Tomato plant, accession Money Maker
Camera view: horizontal (90 deg, fisheye); turntable rotation: 90 degrees
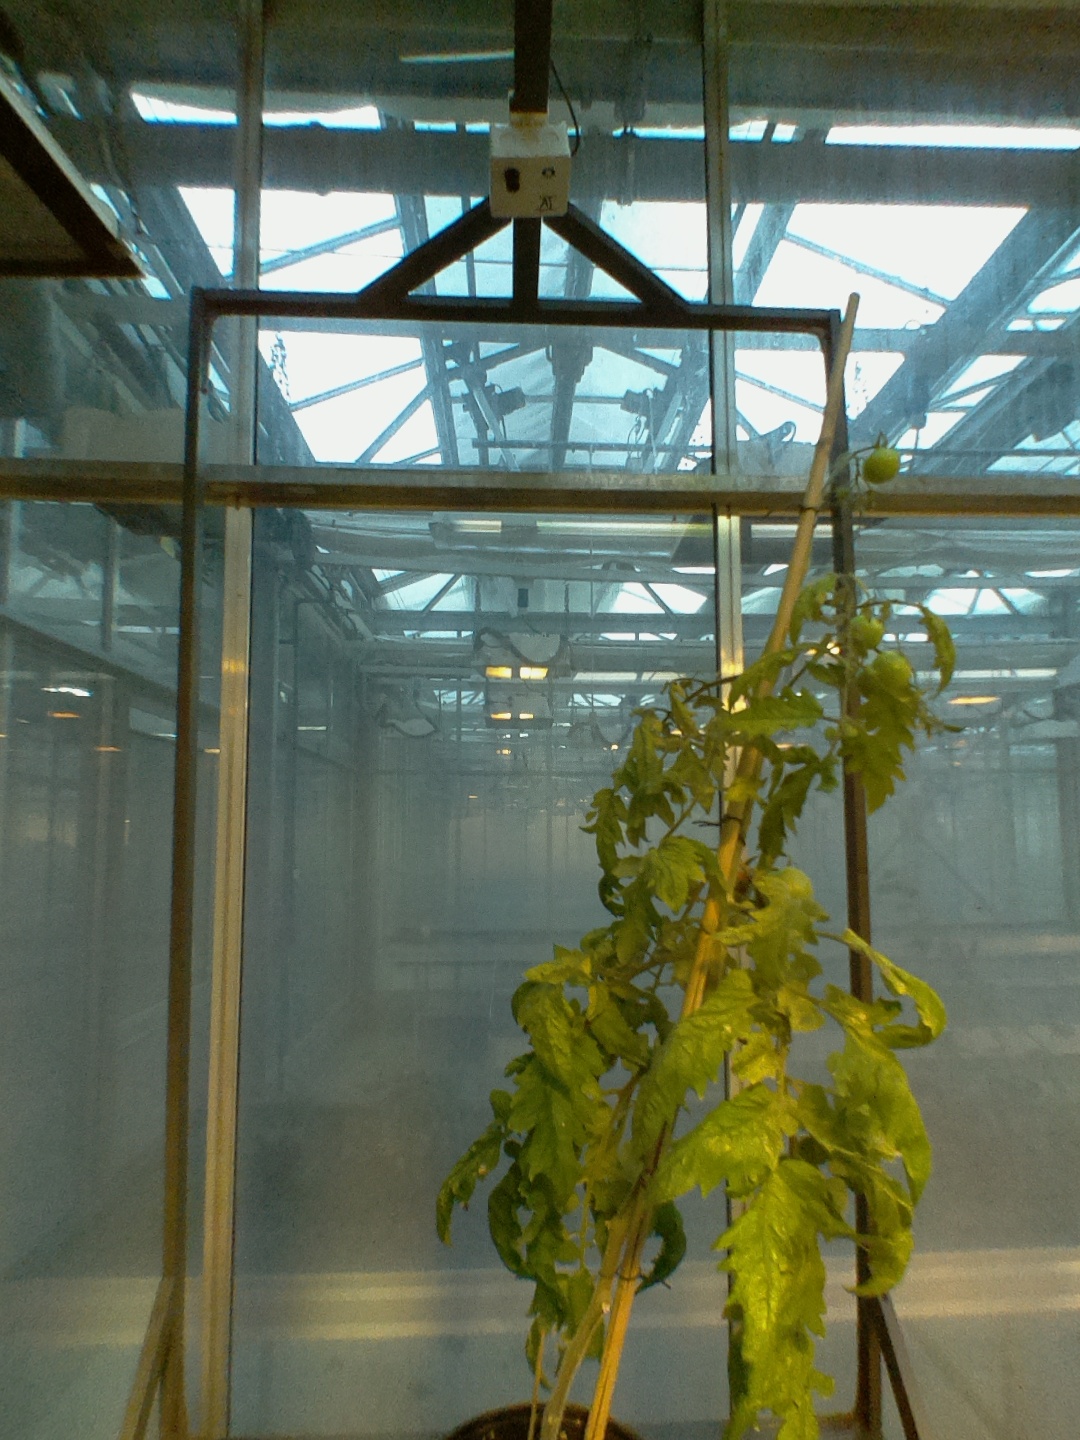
BBCH growth stage 81: 10%-20% of fruits show typical fully ripe color